Antonio Valdés y Fernández Bazán

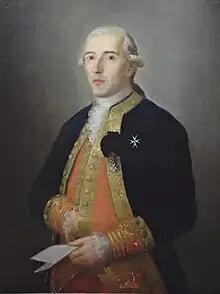

Antonio Valdés y Fernández Bazán (25 March 1744 – 4 April 1816) was a Spanish navy officer of the Royal Navy.